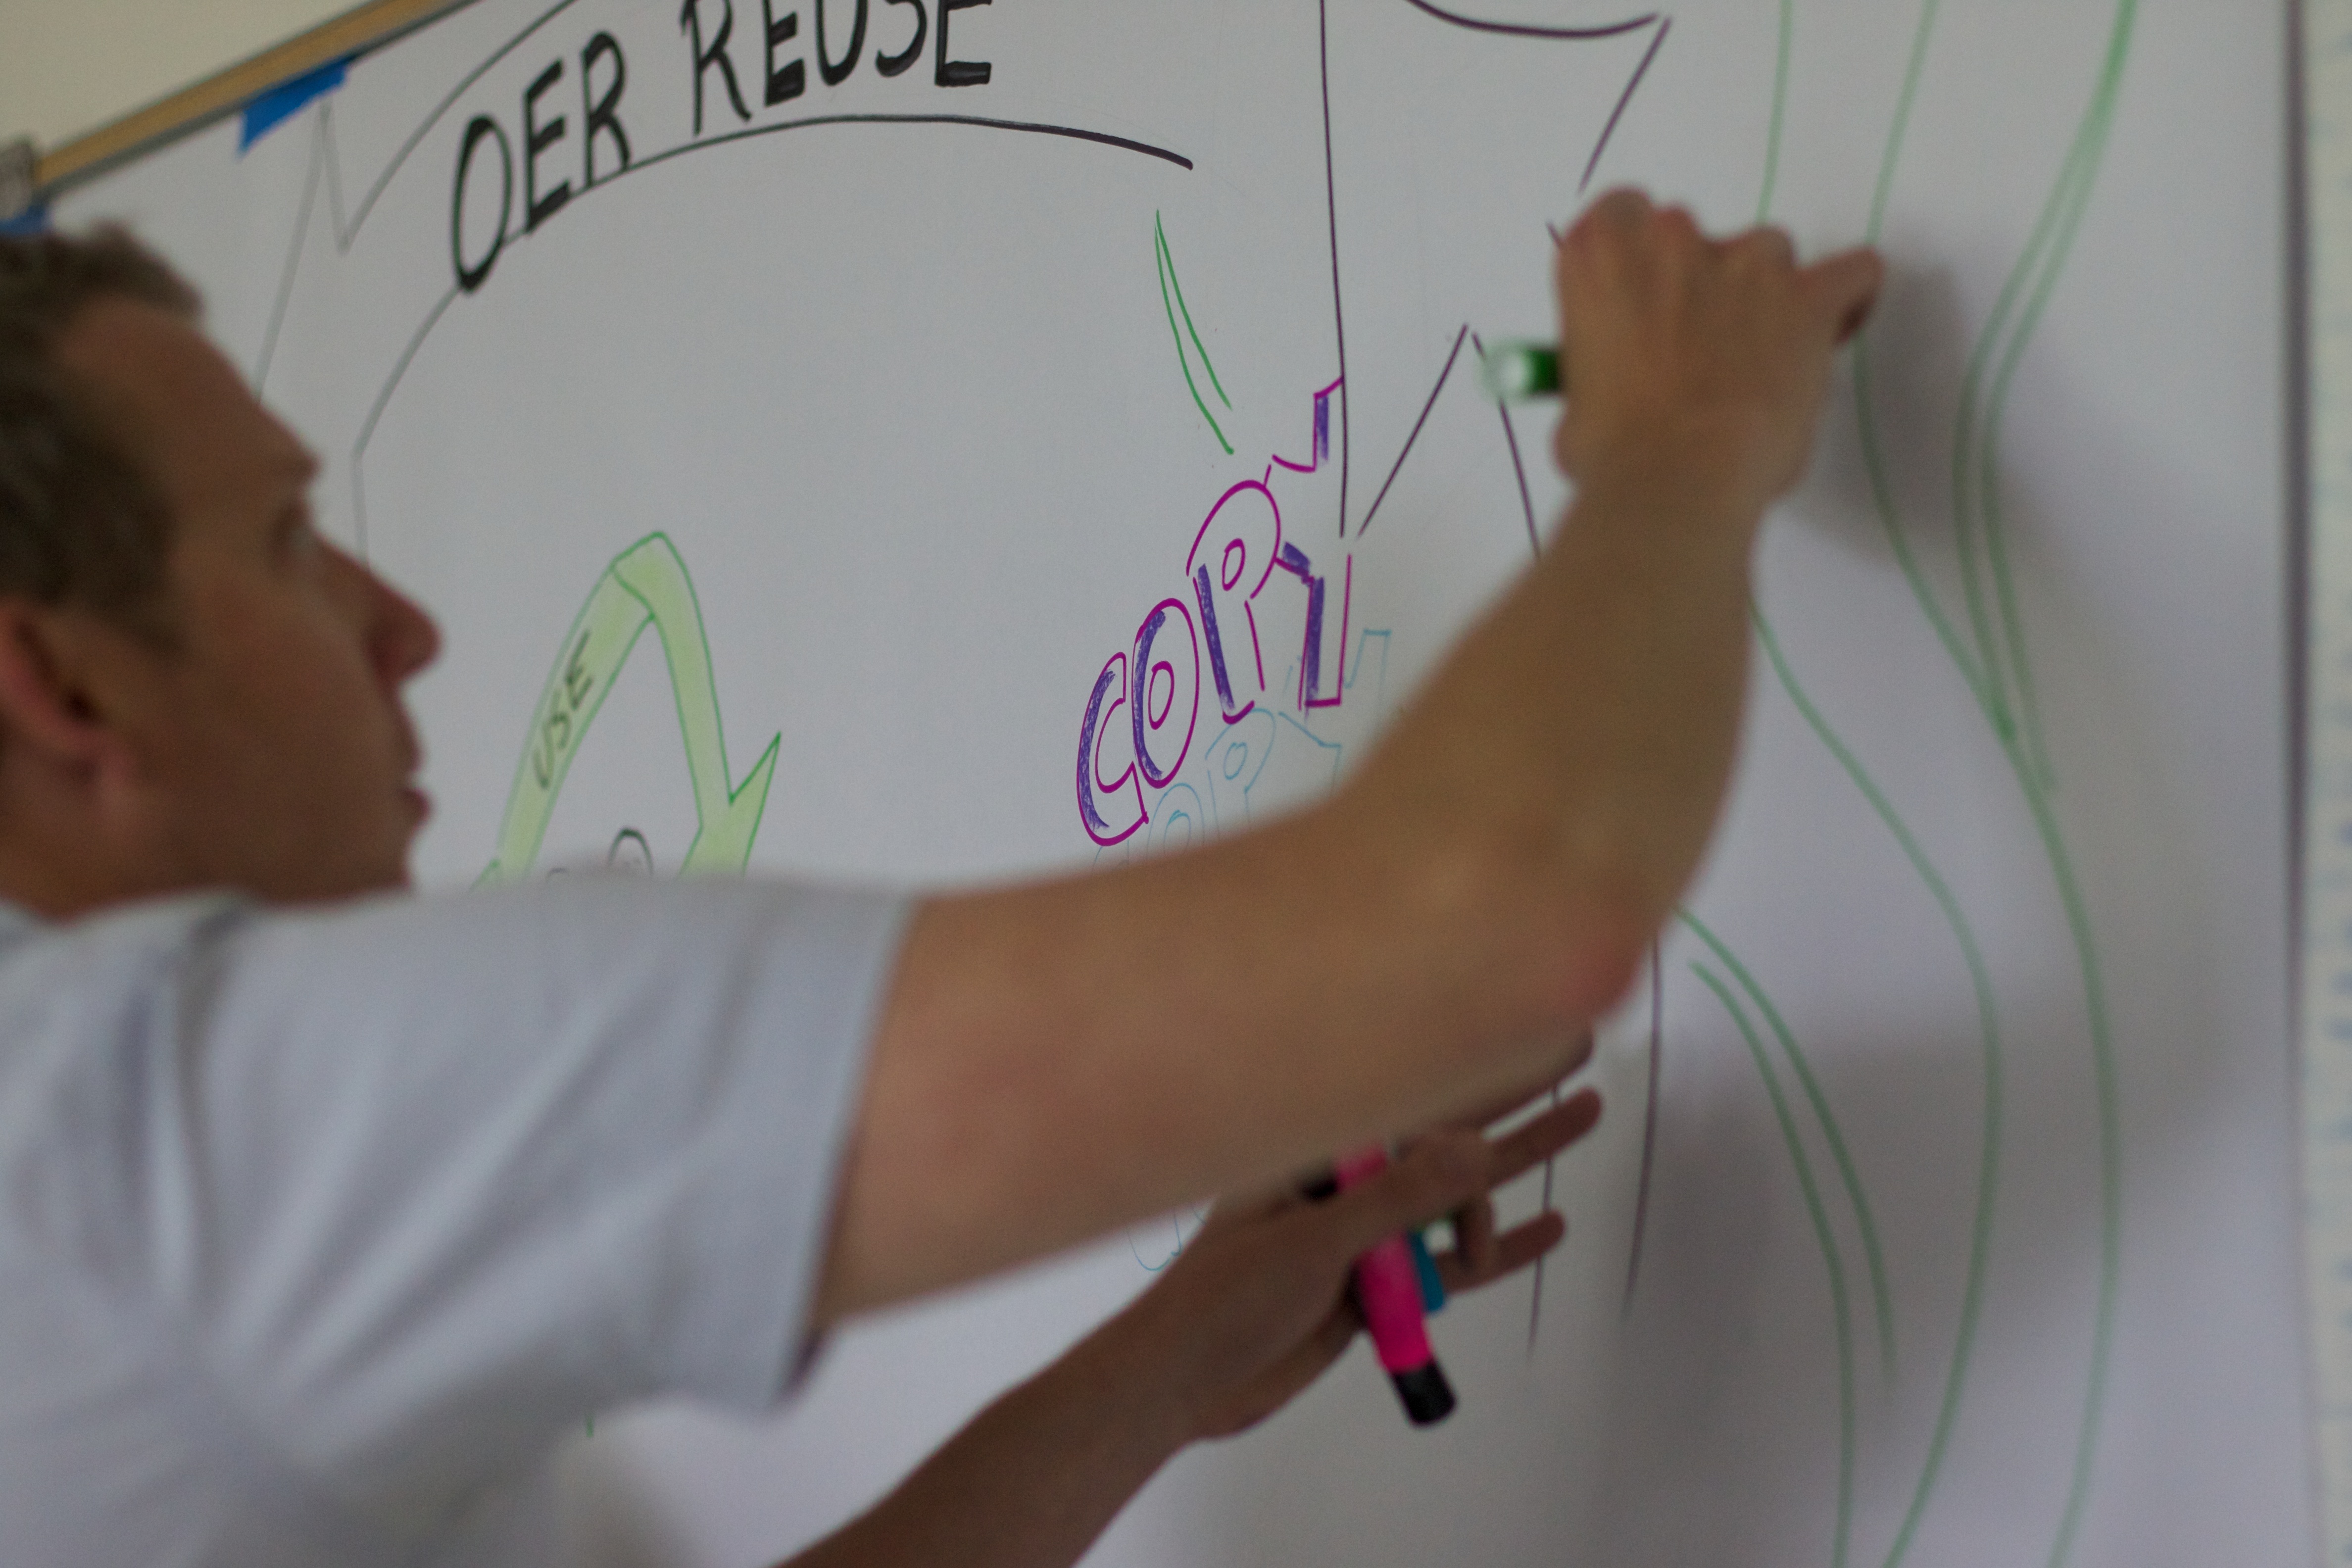
hand, art, drawing, mural, calligraphy, etug